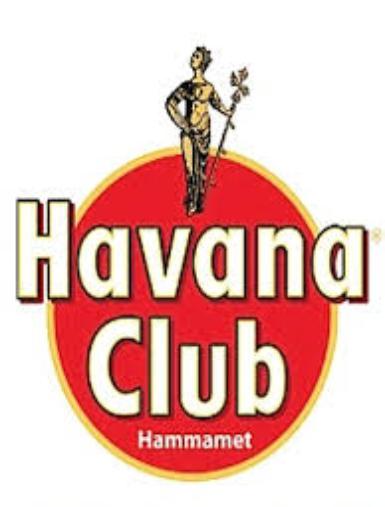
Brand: Havana Club
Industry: Necessities